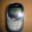
Label: telephone